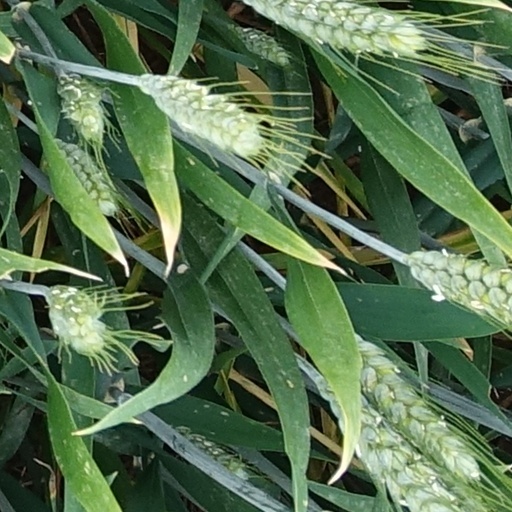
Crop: wheat